List of Jane Lynch performances

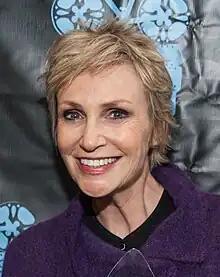
Lynch at the 2016 Willfilm Awards.

The following is a list of works by American actress, author, and comedian Jane Lynch.